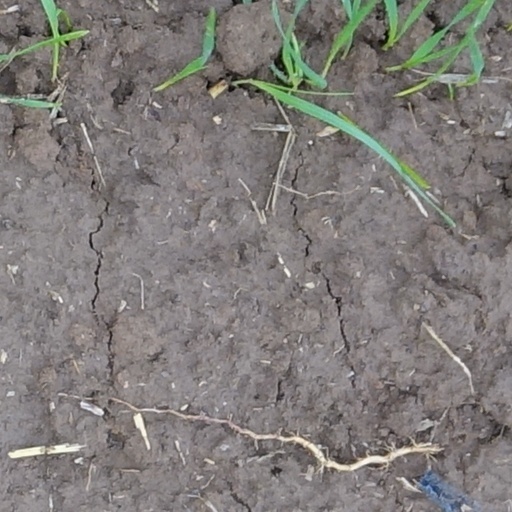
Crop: wheat